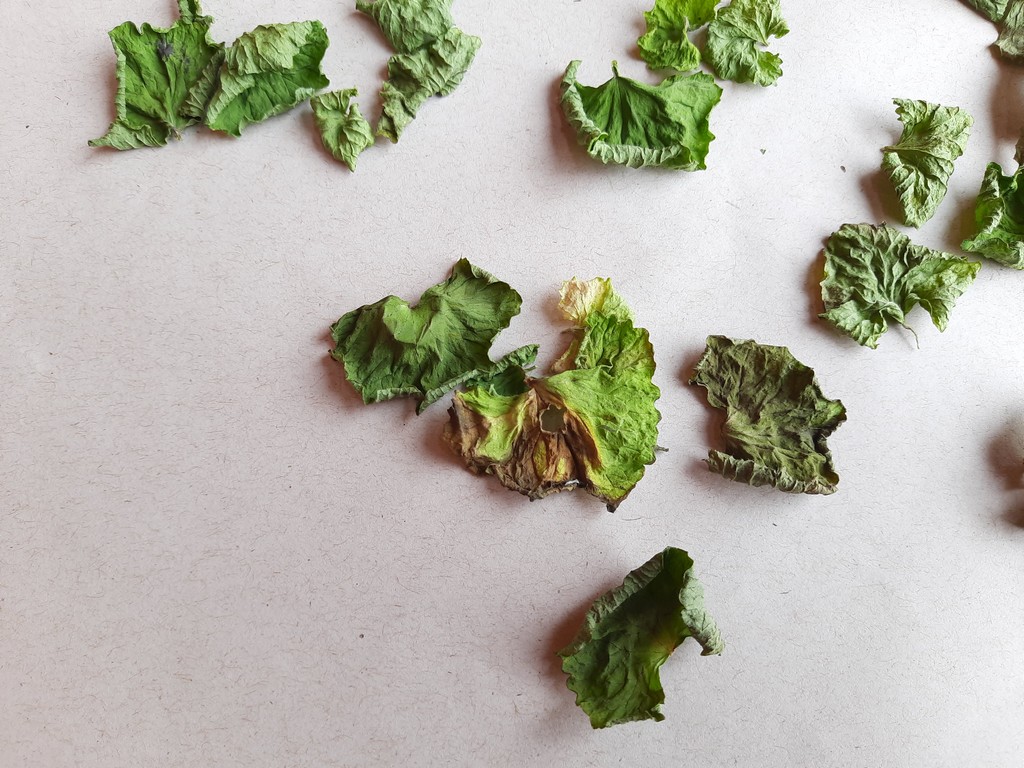
Label: Dried